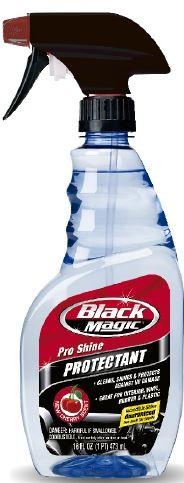
PROTECTOR INTERIOR RAYOS UV 16 OZ BLACKMAGIC
PROTECTOR INTERIOR RAYOS UV 16 OZ BLACKMAGIC
Brand: BLACK MAGIC
Category: Home & Garden > Household Supplies > Household Cleaning Supplies > Household Cleaning Products > Stainless Steel Cleaners & Polishes > Conditioning Cloths